Augustów Canal

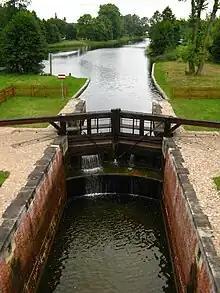
The Augustów Canal between Gorczyckie and Orle Lakes

The reasons behind the construction of the Augustów Canal were both political and economic. In 1821, Prussia introduced repressively high customs duties for transit of Russian Empire goods through its territory, in effect hindering access to their seaports for traders operating outside of Prussian territory. In 1822, the Kingdom of Poland was granted commercial autonomy from Russian Empire's customs area. The idea of Polish Minister of Economy, Franciszek Ksawery Drucki-Lubecki, was to make the new trade route independent of the Prussian seaport of Danzig (Gdańsk).